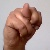
The image shows a hand gesture representing the letter 'N' in Indian Sign Language.